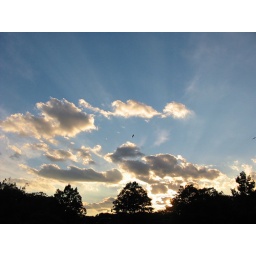
Solitary bird flying against the clouds.